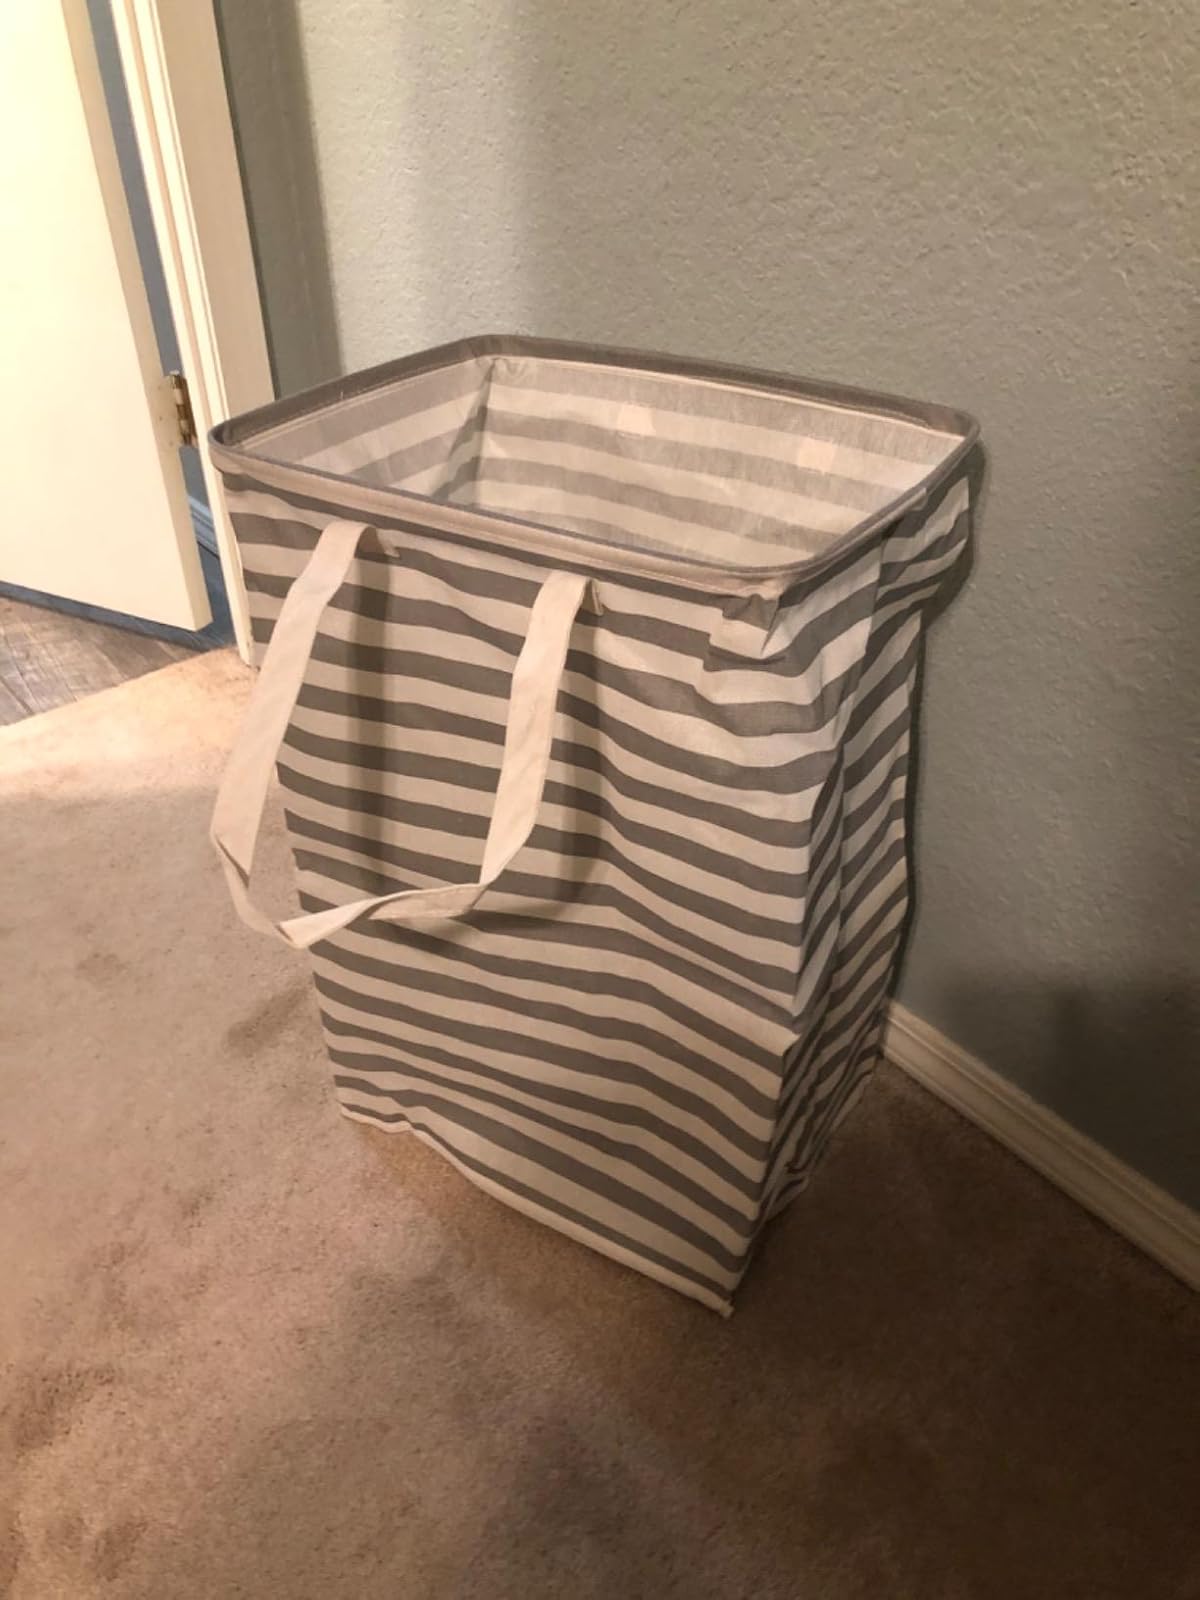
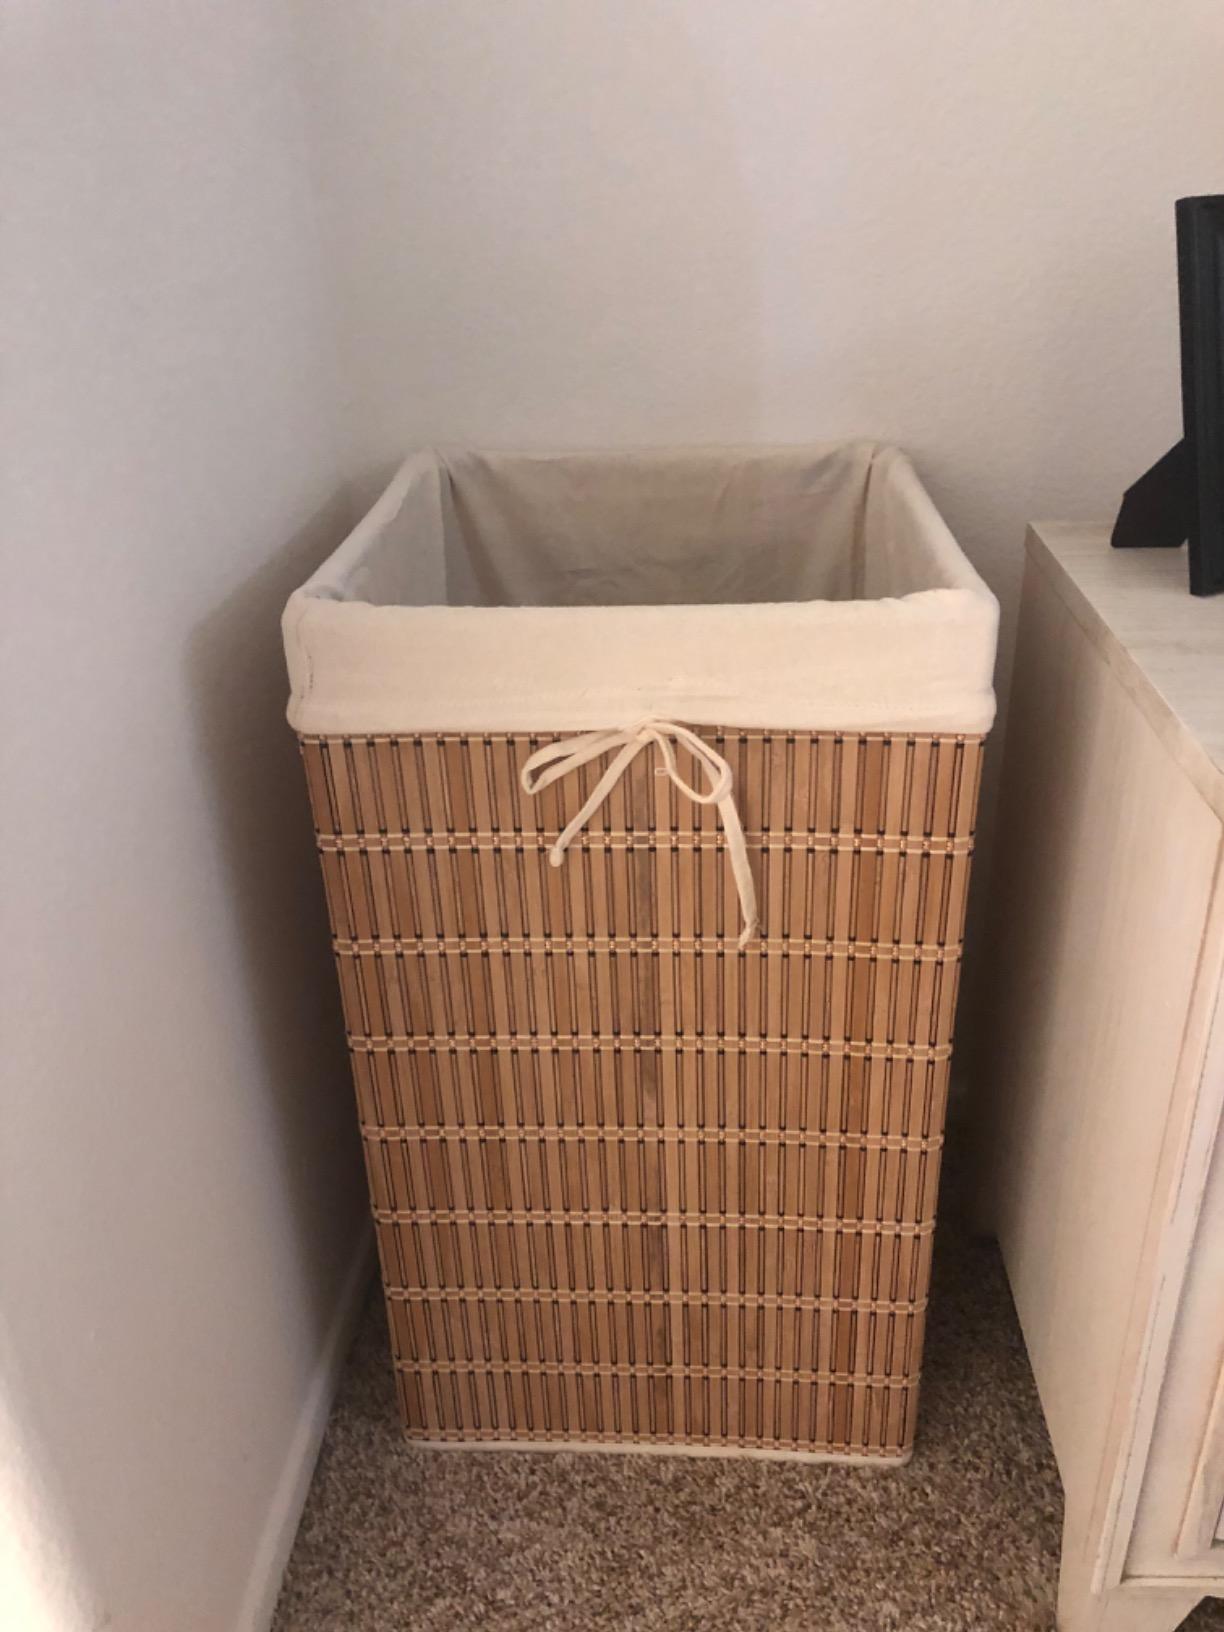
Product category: items_hamper
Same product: no